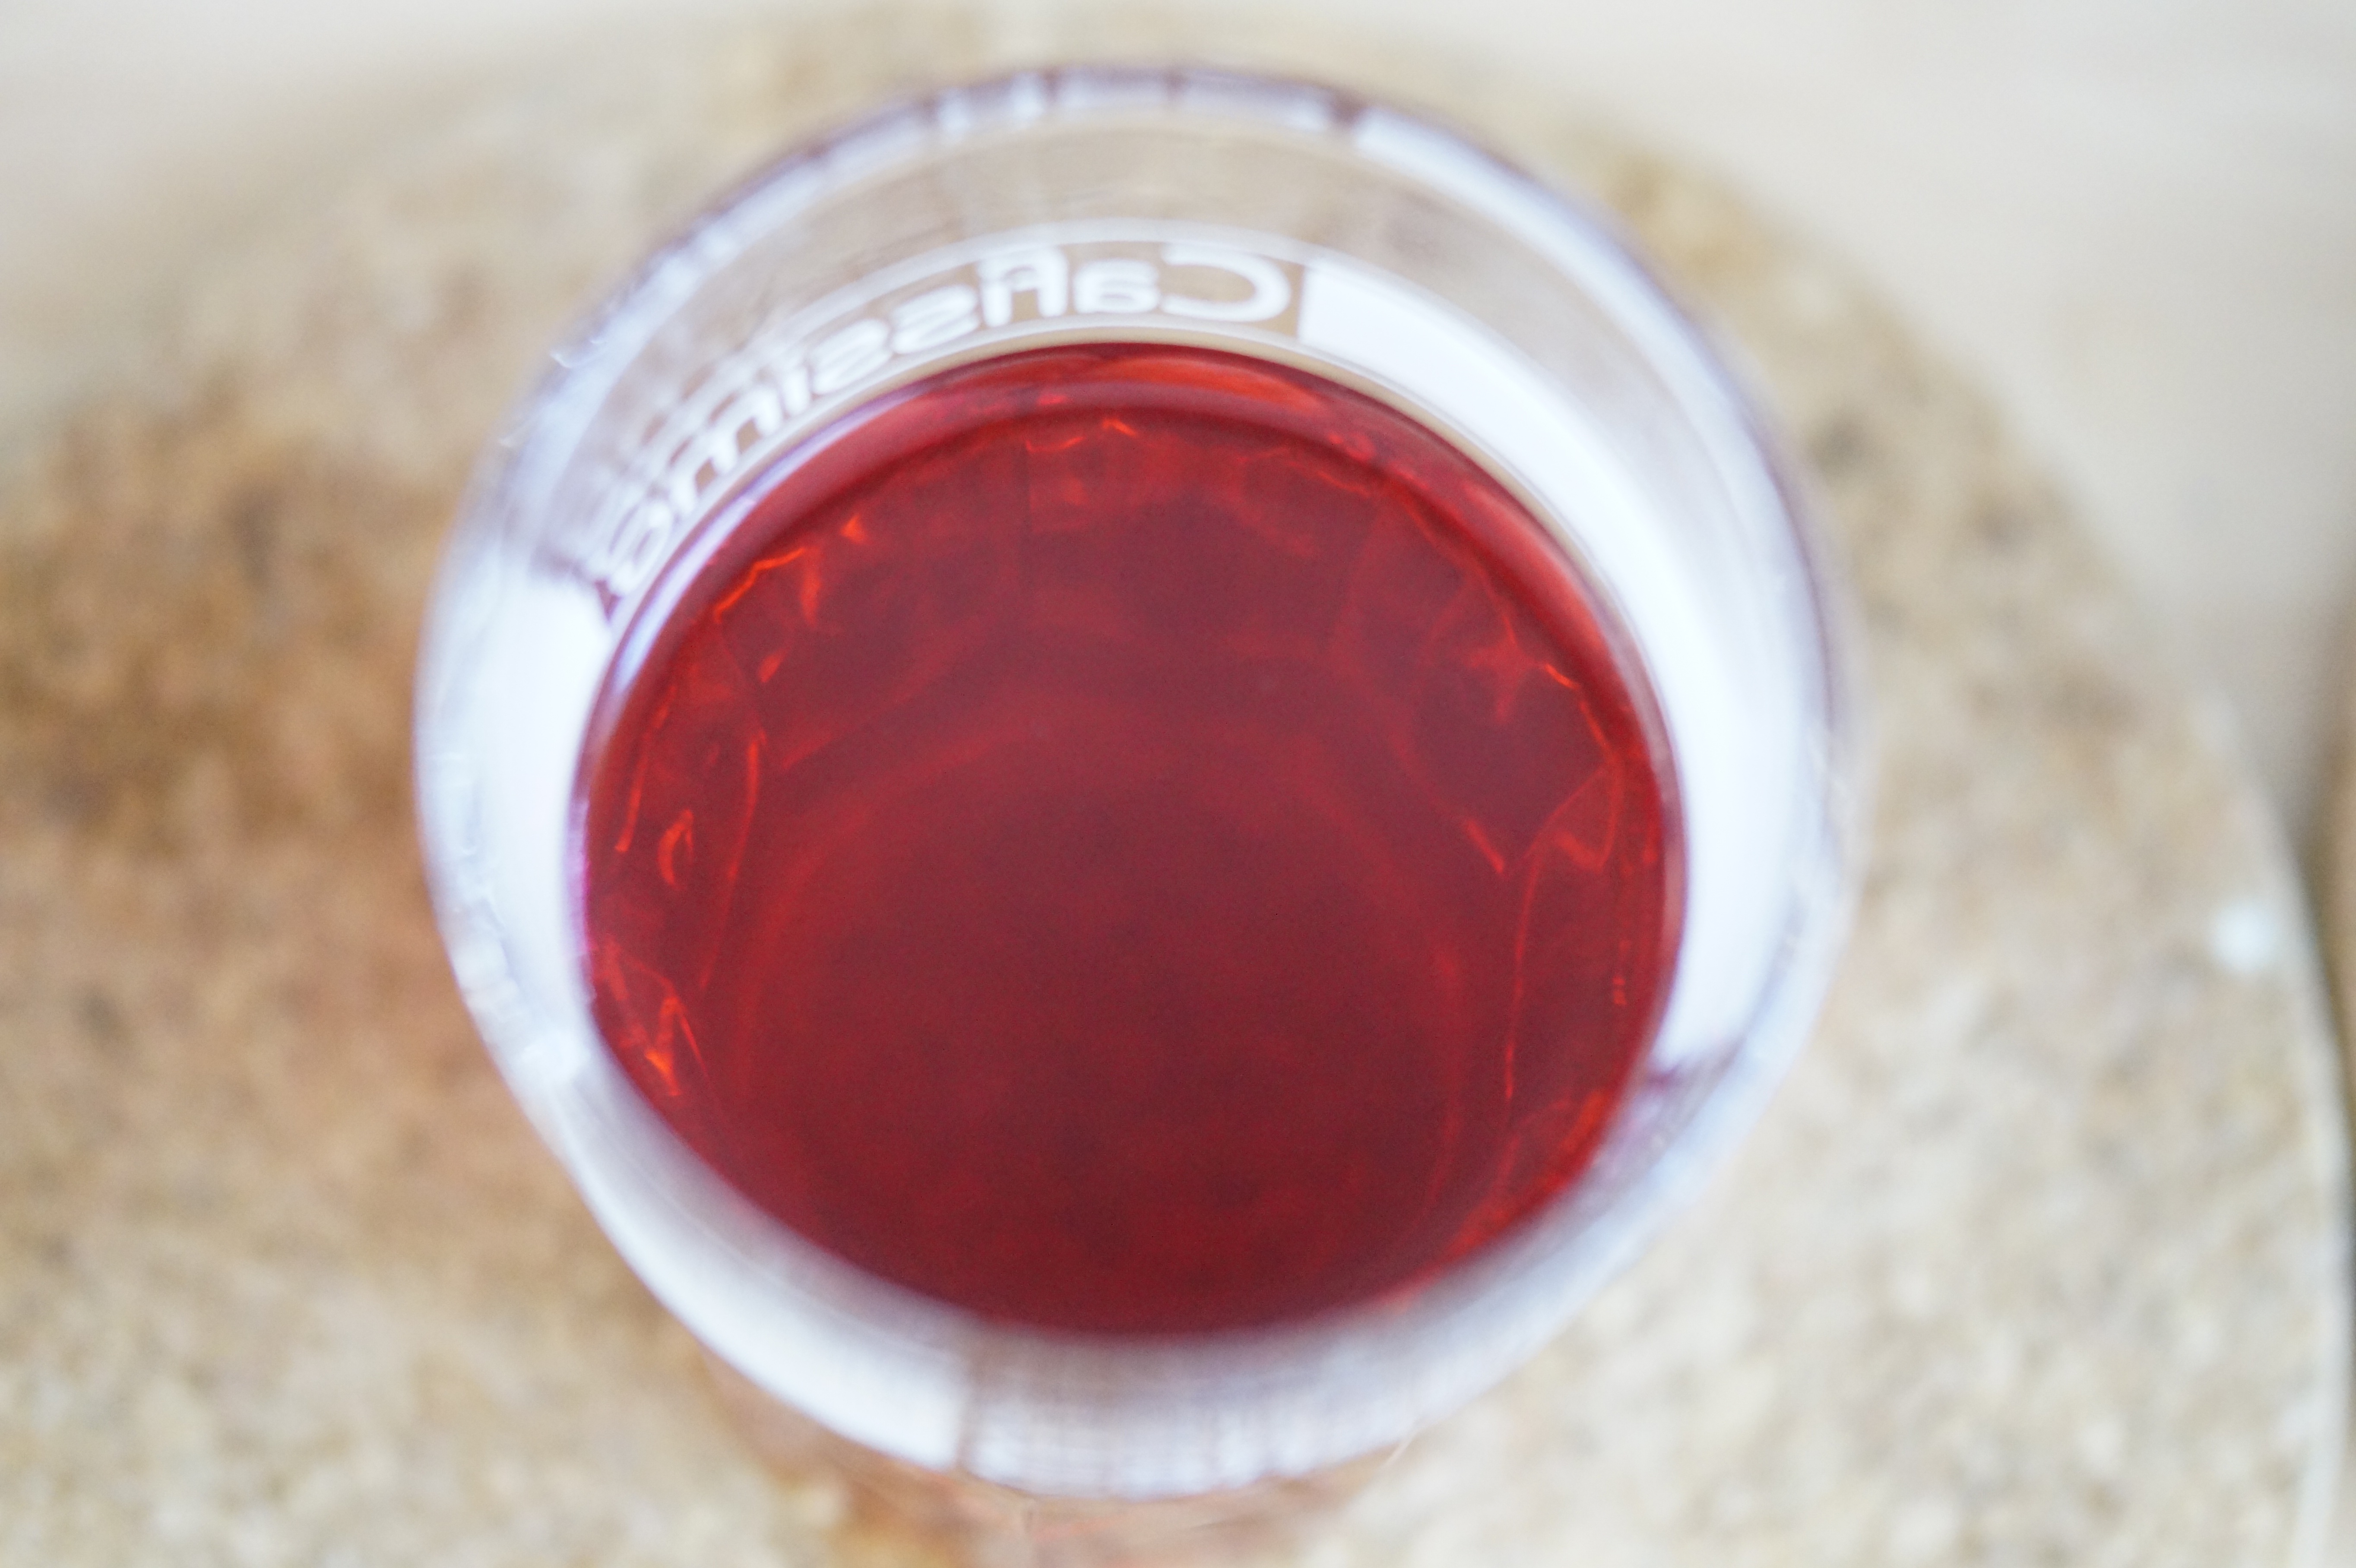
liquid, plant, raspberry, fruit, berry, glass, food, red, produce, color, drink, lip, strawberry, colored, strawberries, flowering plant